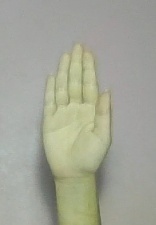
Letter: seen